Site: brandenburg
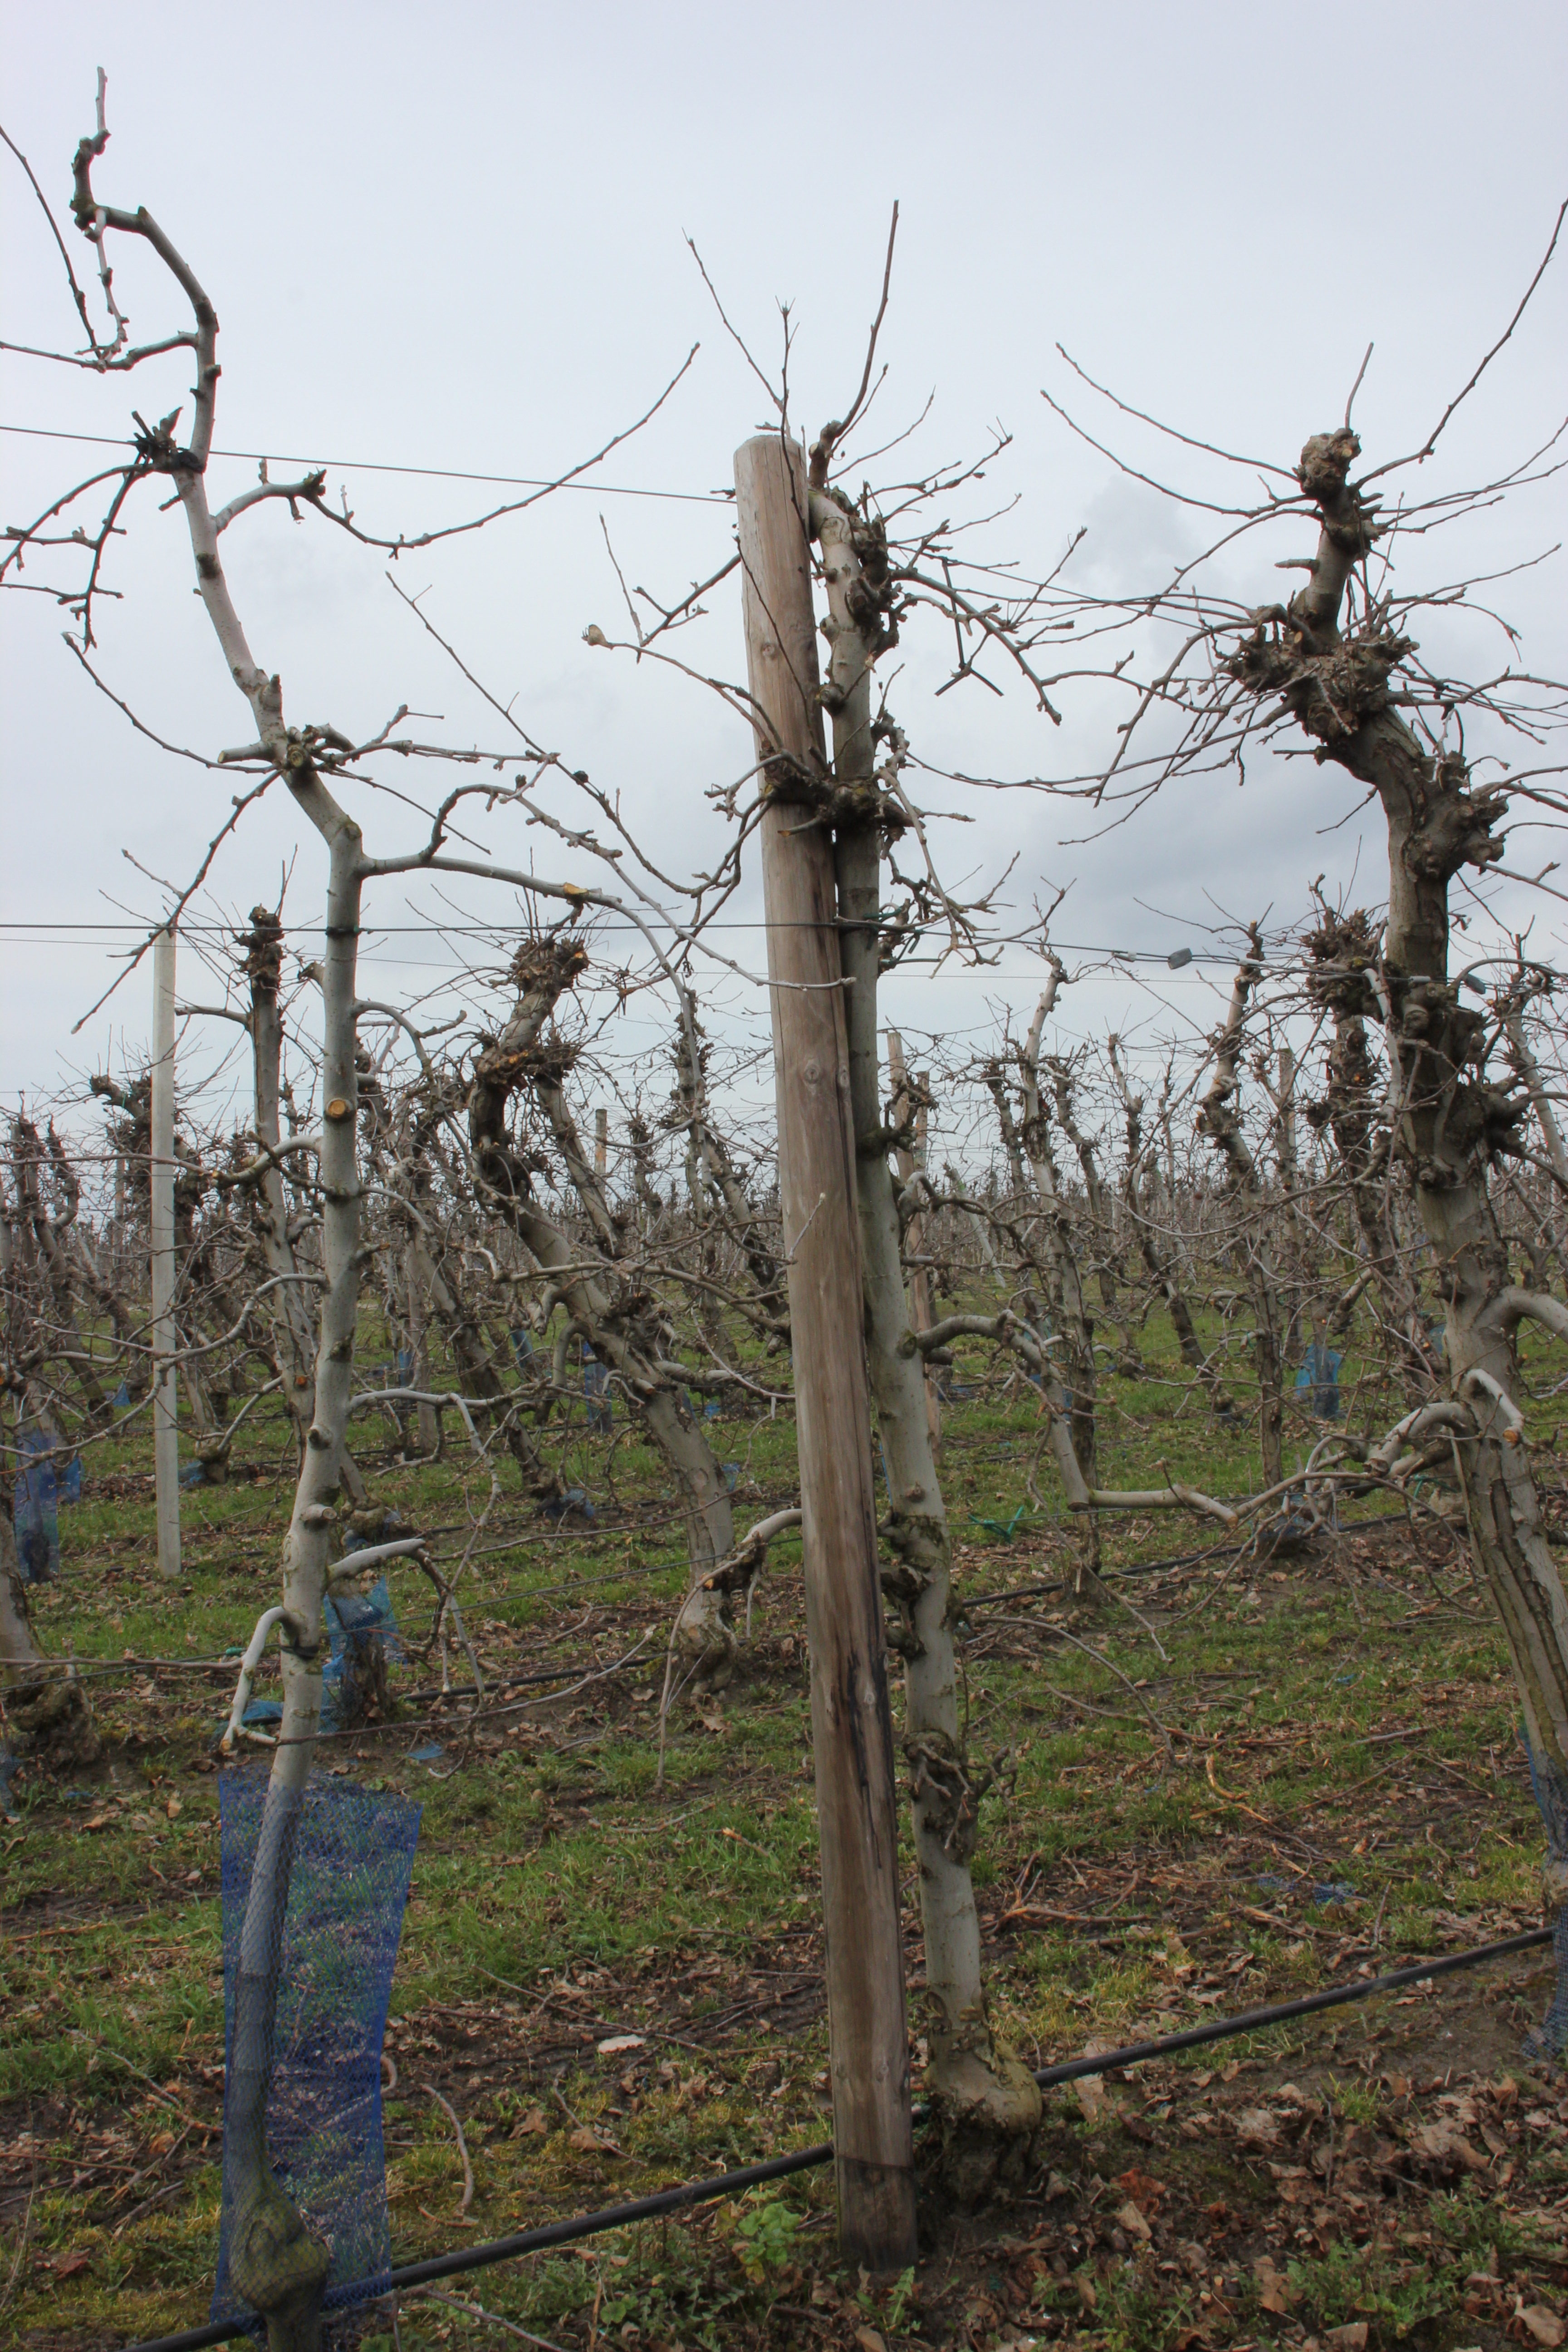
Growth stage (BBCH 01): Bud development